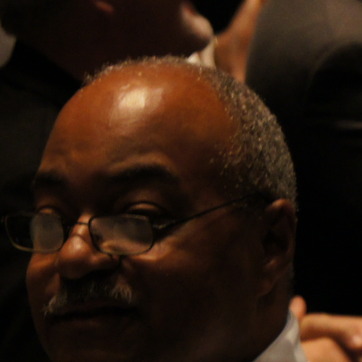
Material: skin